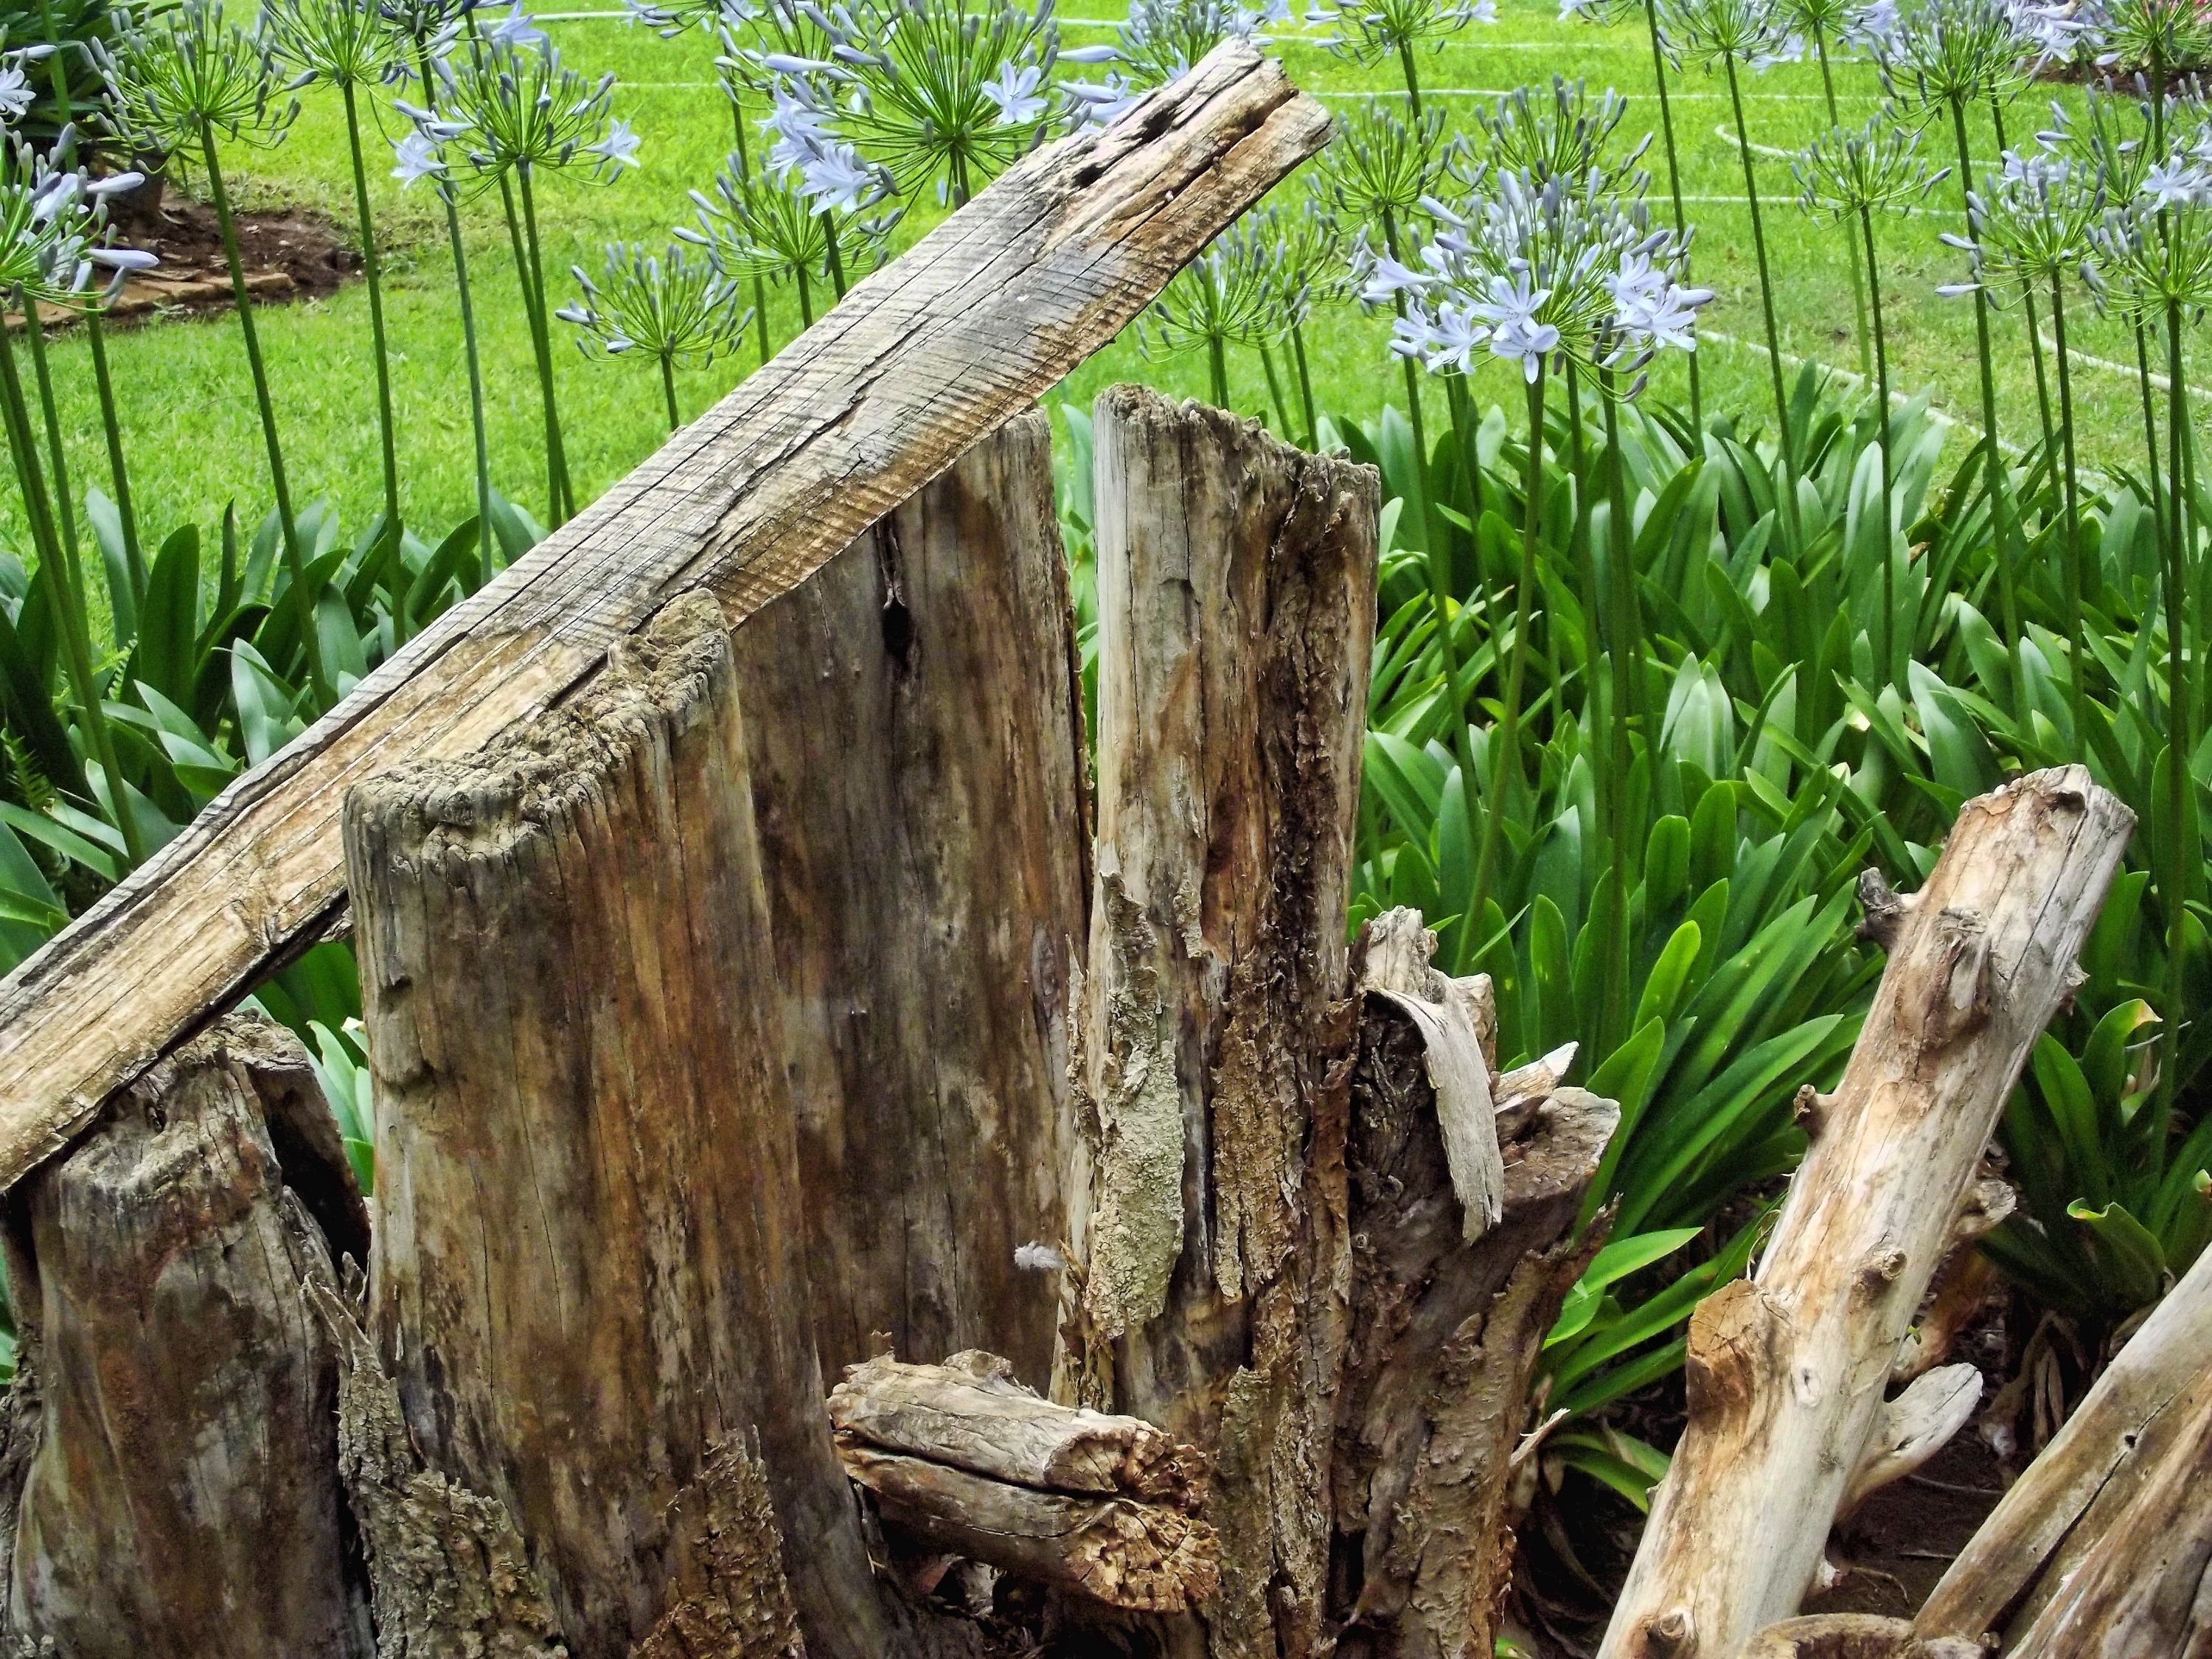
tree, plant, wood, texture, flower, trunk, bark, dry, wildlife, green, jungle, botany, dried, garden, flora, fauna, garden nature